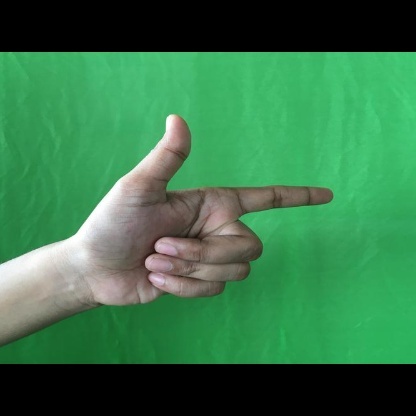
Mudra: Chandrakala